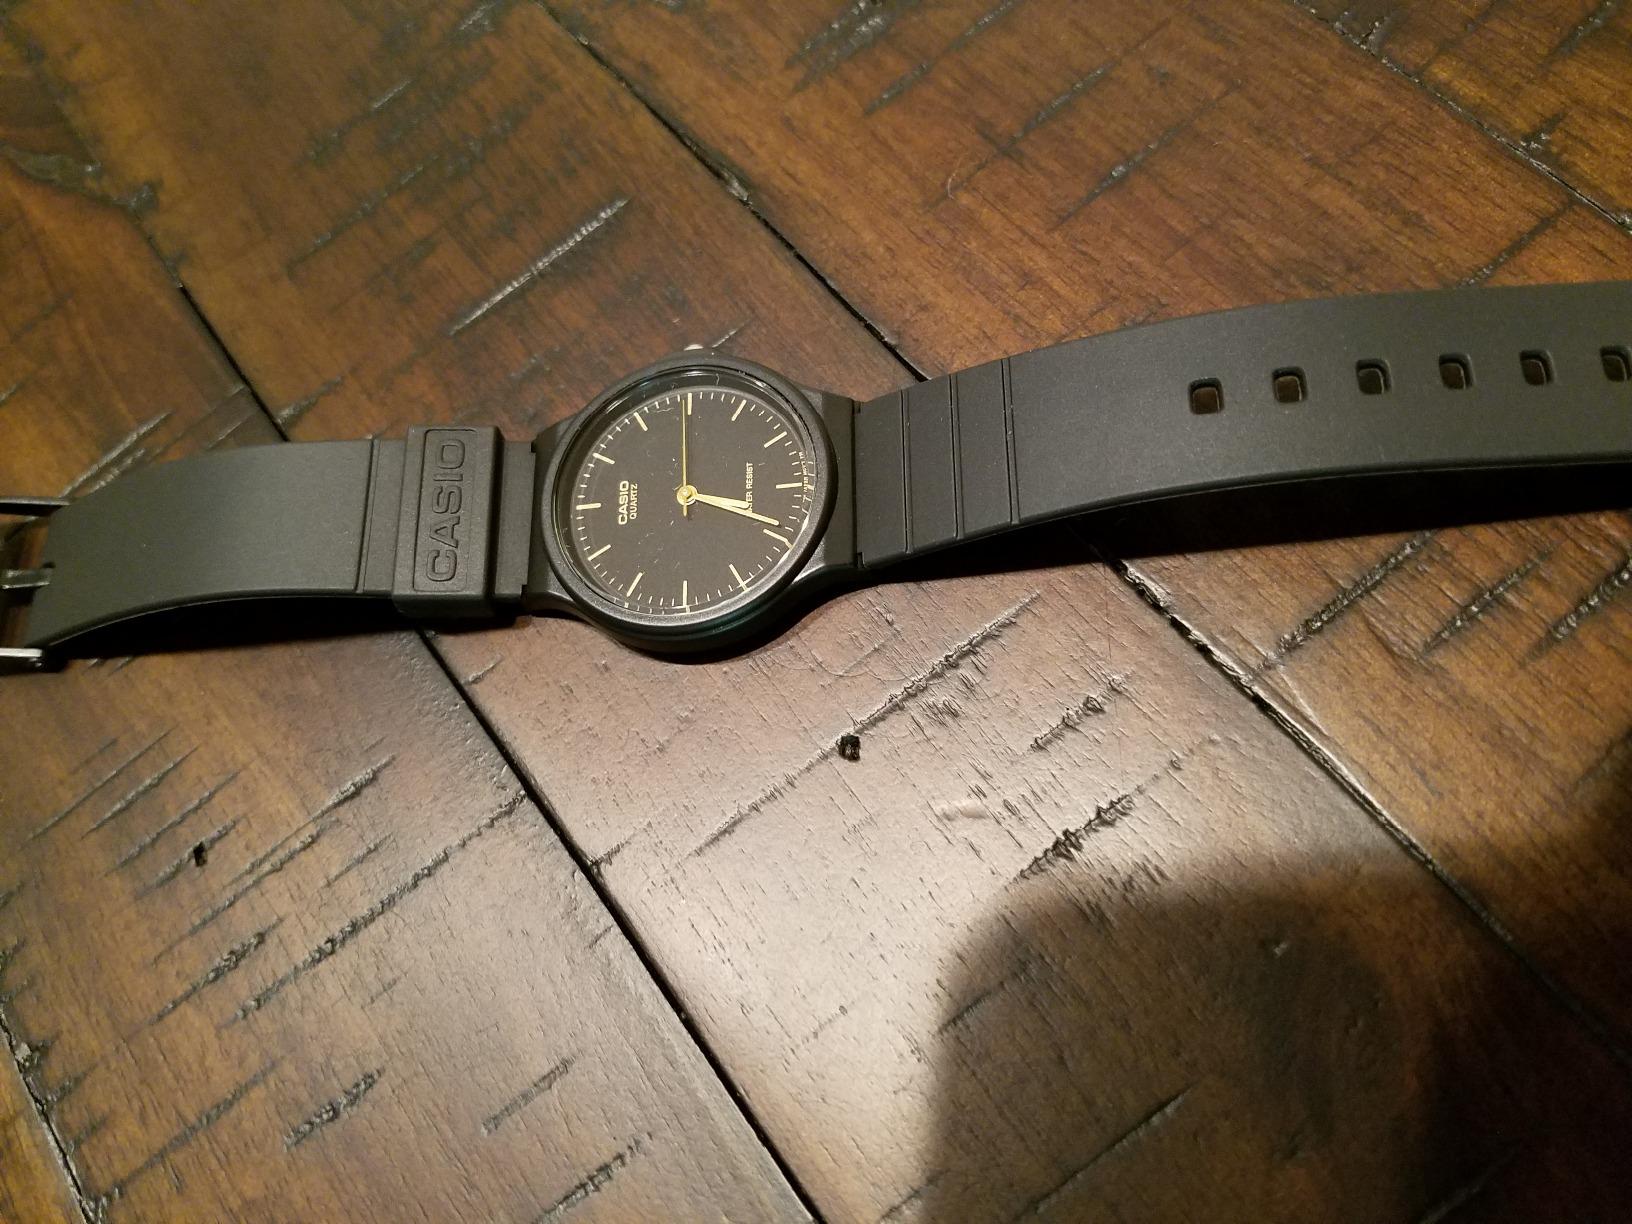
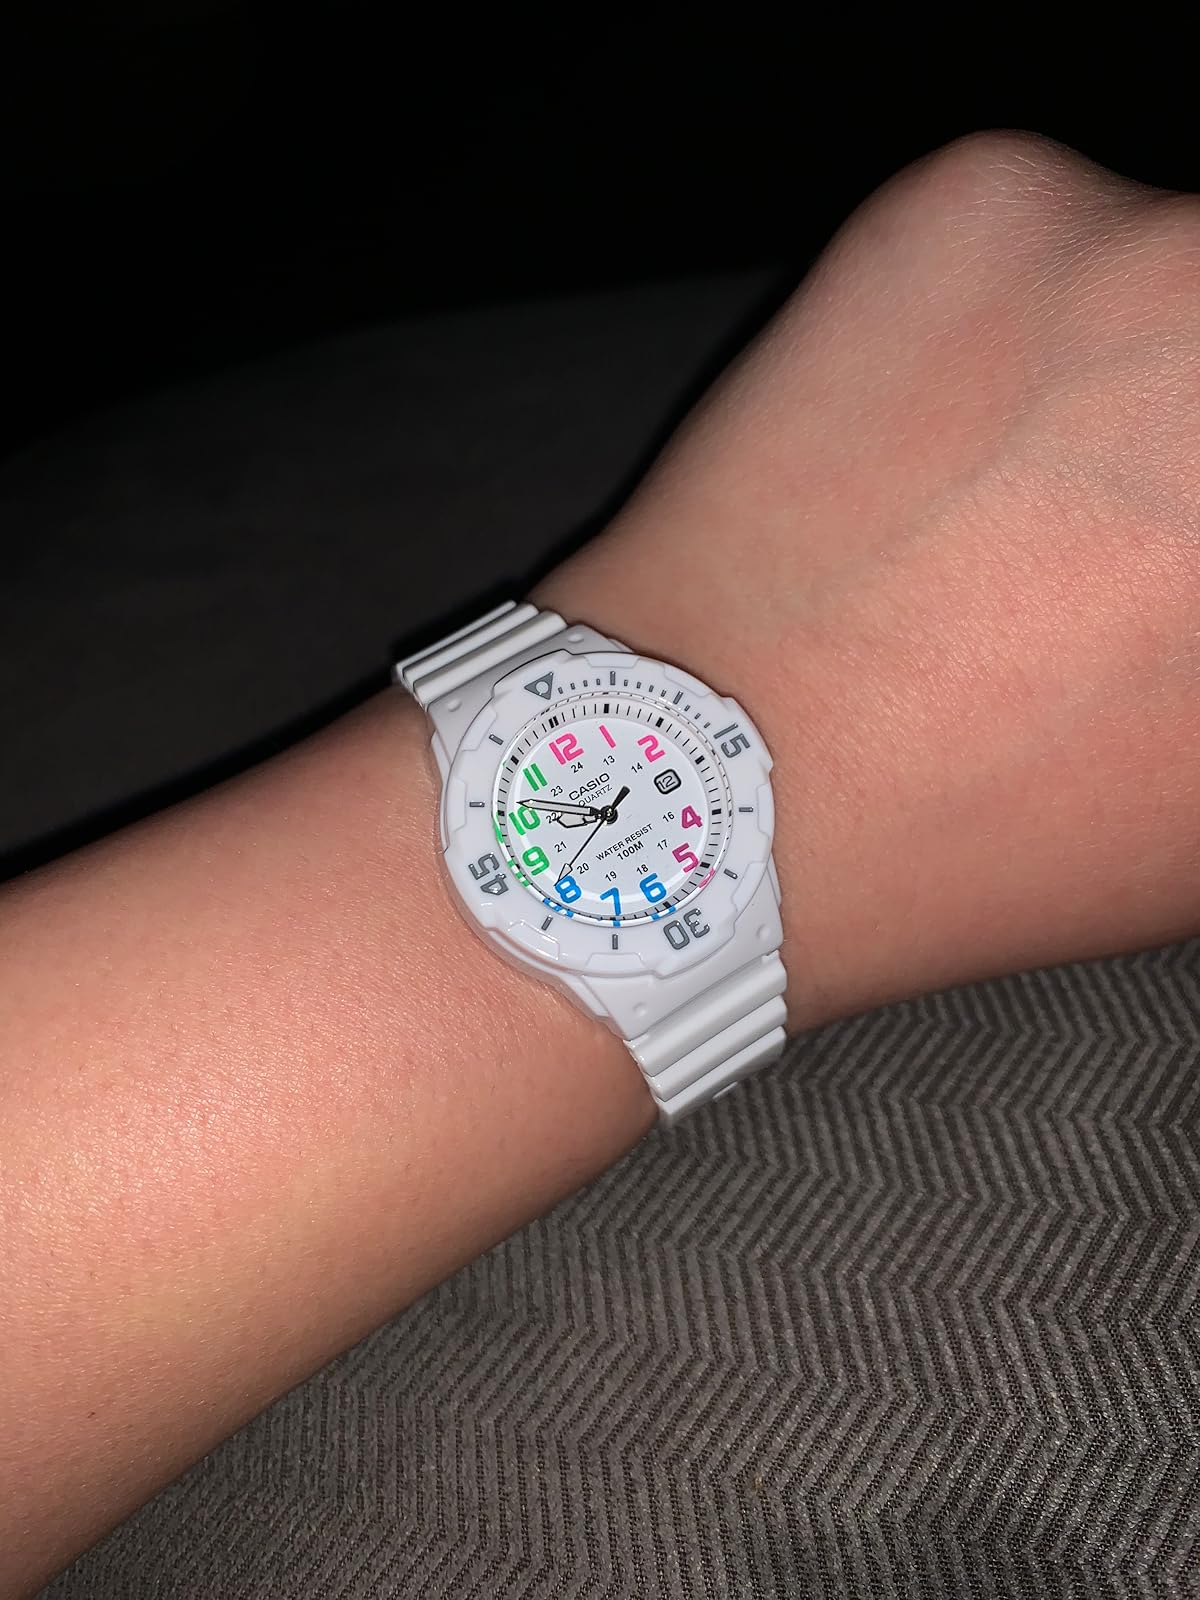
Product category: accessories_watch
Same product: no